STS-8

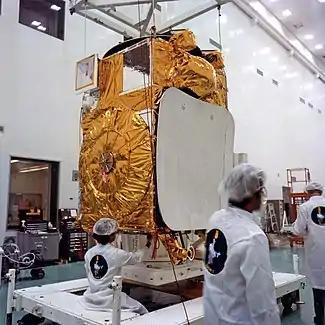
INSAT-1B being prepared in a processing facility.

An early plan for STS-8, released in April 1982, had scheduled it for July 1983. It was expected to be a three-day mission with four crew members, and would launch INSAT-1B, an Indian satellite, and TDRS-B, a NASA communications relay satellite. However, following problems with the Inertial Upper Stage (IUS) used to deploy TDRS-A on the STS-6 mission, it was announced in May 1983 that the TDRS was not going to be flown. It was replaced in the manifest by the Payload Flight Test Article. After re-development of the IUS, TDRS-B was eventually re-manifested for the STS-51-L mission, and was lost along with the Space Shuttle "Challenger" and its crew when the launch failed in January 1986.